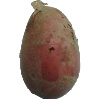
Label: Potato Red 1